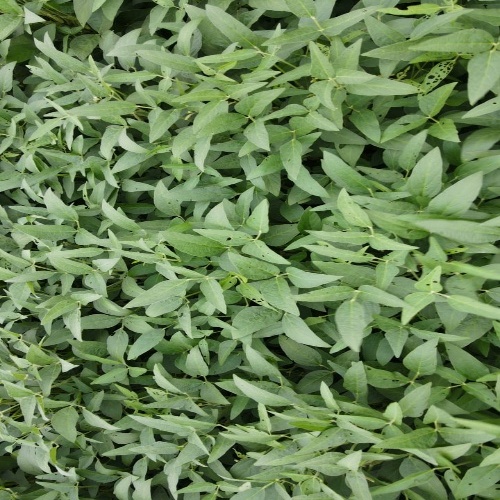
Label: Diabrotica_speciosa